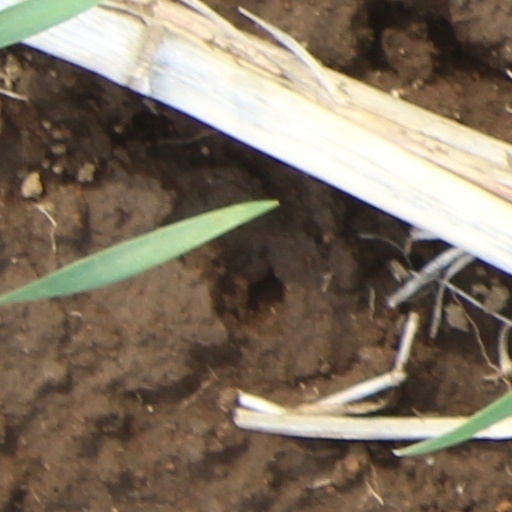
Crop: wheat